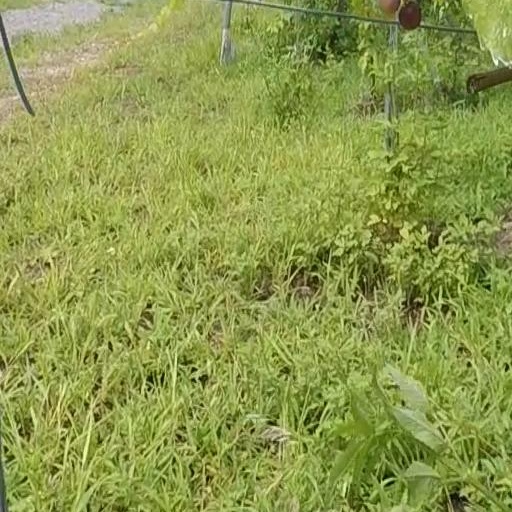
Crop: grape